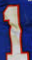
Number: 1